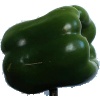
Label: Pepper Green 1